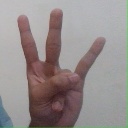
अक्षर: क्ष